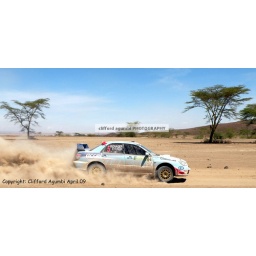
April09 - A rally car leaves behind a cloud of dust near Lake Elementaita in Kenya